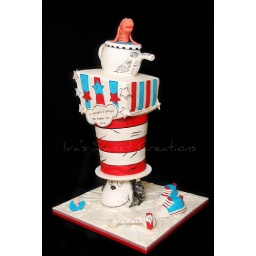
The cat in the hat (baby shower)